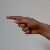
The image shows a hand gesture representing the letter 'G' in Indian Sign Language.